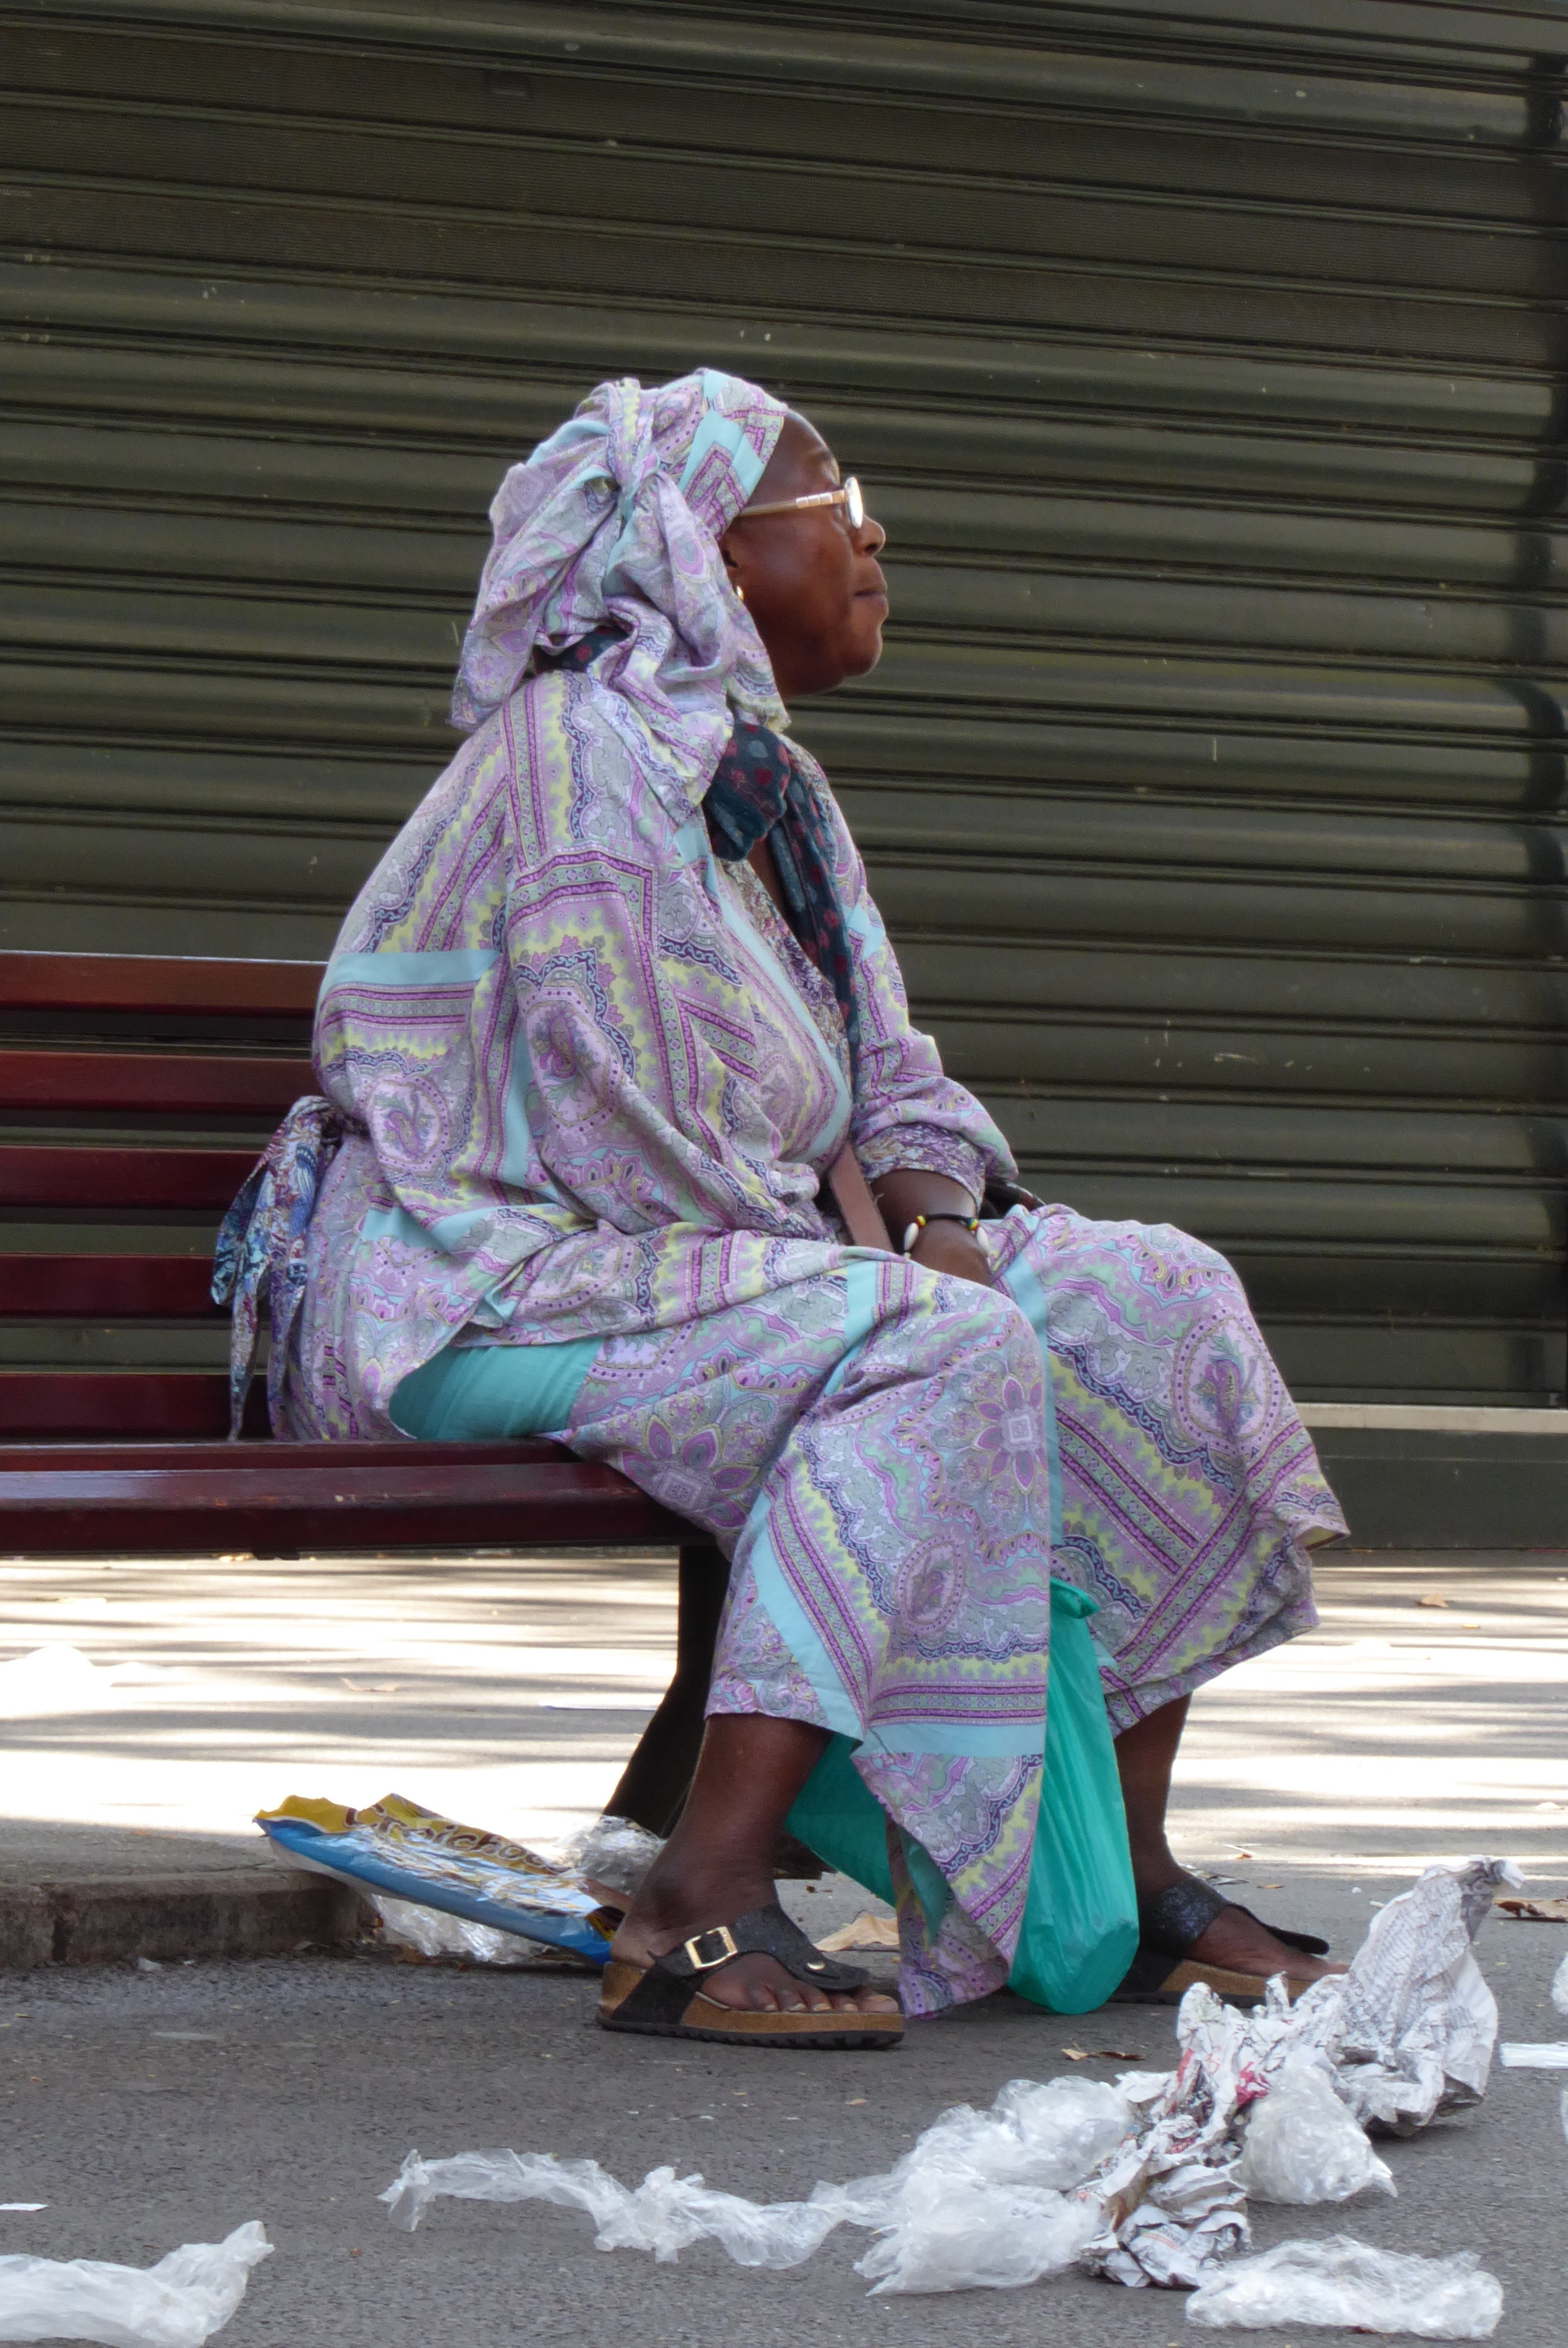
person, woman, street, statue, portrait, spring, color, sitting, colorful, performance art, art, temple, human positions, afrikaans